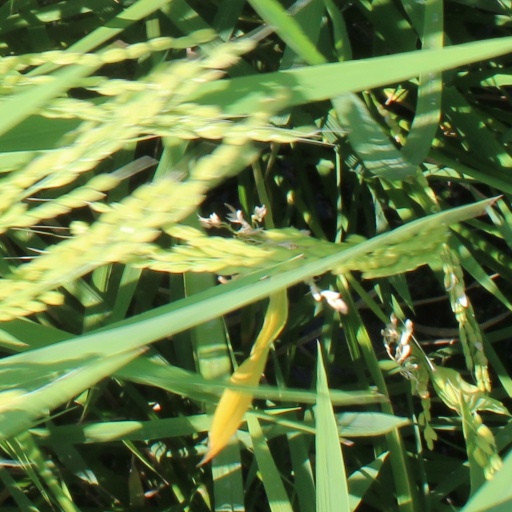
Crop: rice